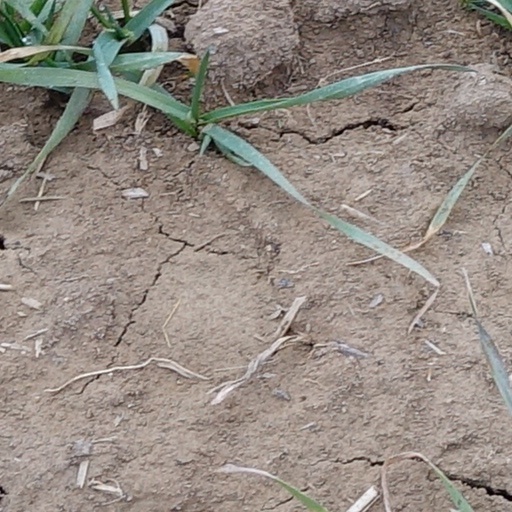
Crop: wheat